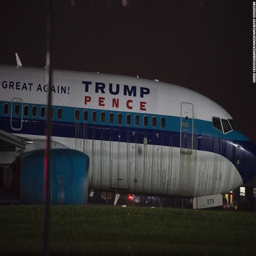
the plane that was carrying politician sits on the runway .